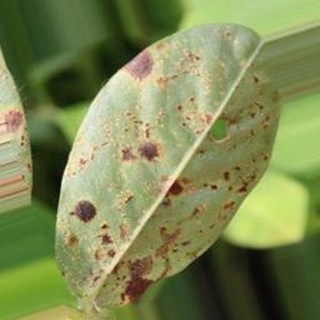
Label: groundnut_rust